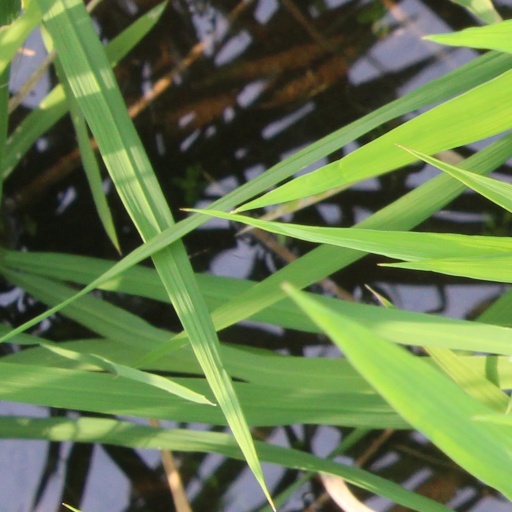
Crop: rice